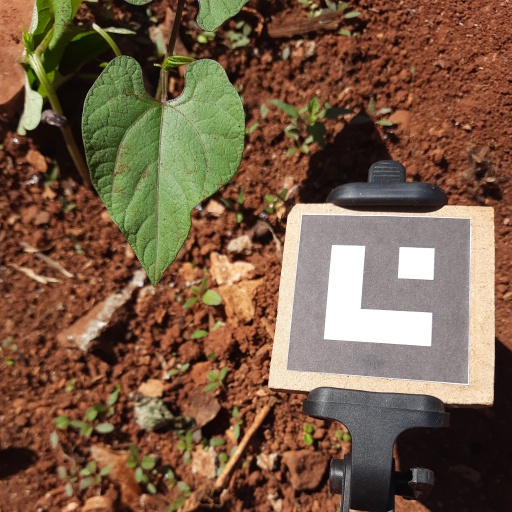
Observations: flat surface, no eating holes, with soild dust, under sunlight